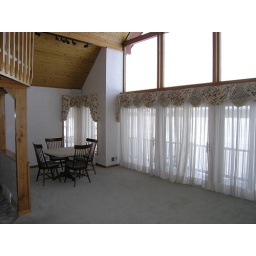
A wall of windows over looking Big Island Pond.